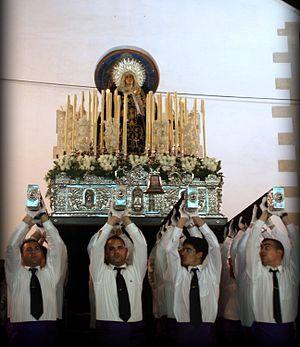
La semaine sainte à Roquetas de Mar est l'une des célébrations les plus importantes de la commune de Roquetas de Mar, dans la Province d'Almería, en Andalousie. Il existe au centre de Roquetas de Mar et ses quartiers les plus proches trois confréries: La Cofradía de Nuestra Señora de los Dolores, la Hermandad de Penitencia del Santísimo Cristo de la Expiración et la Cofradía del Santísimo Cristo de la Buena Muerte et Nuestra Señora de la Amargura.